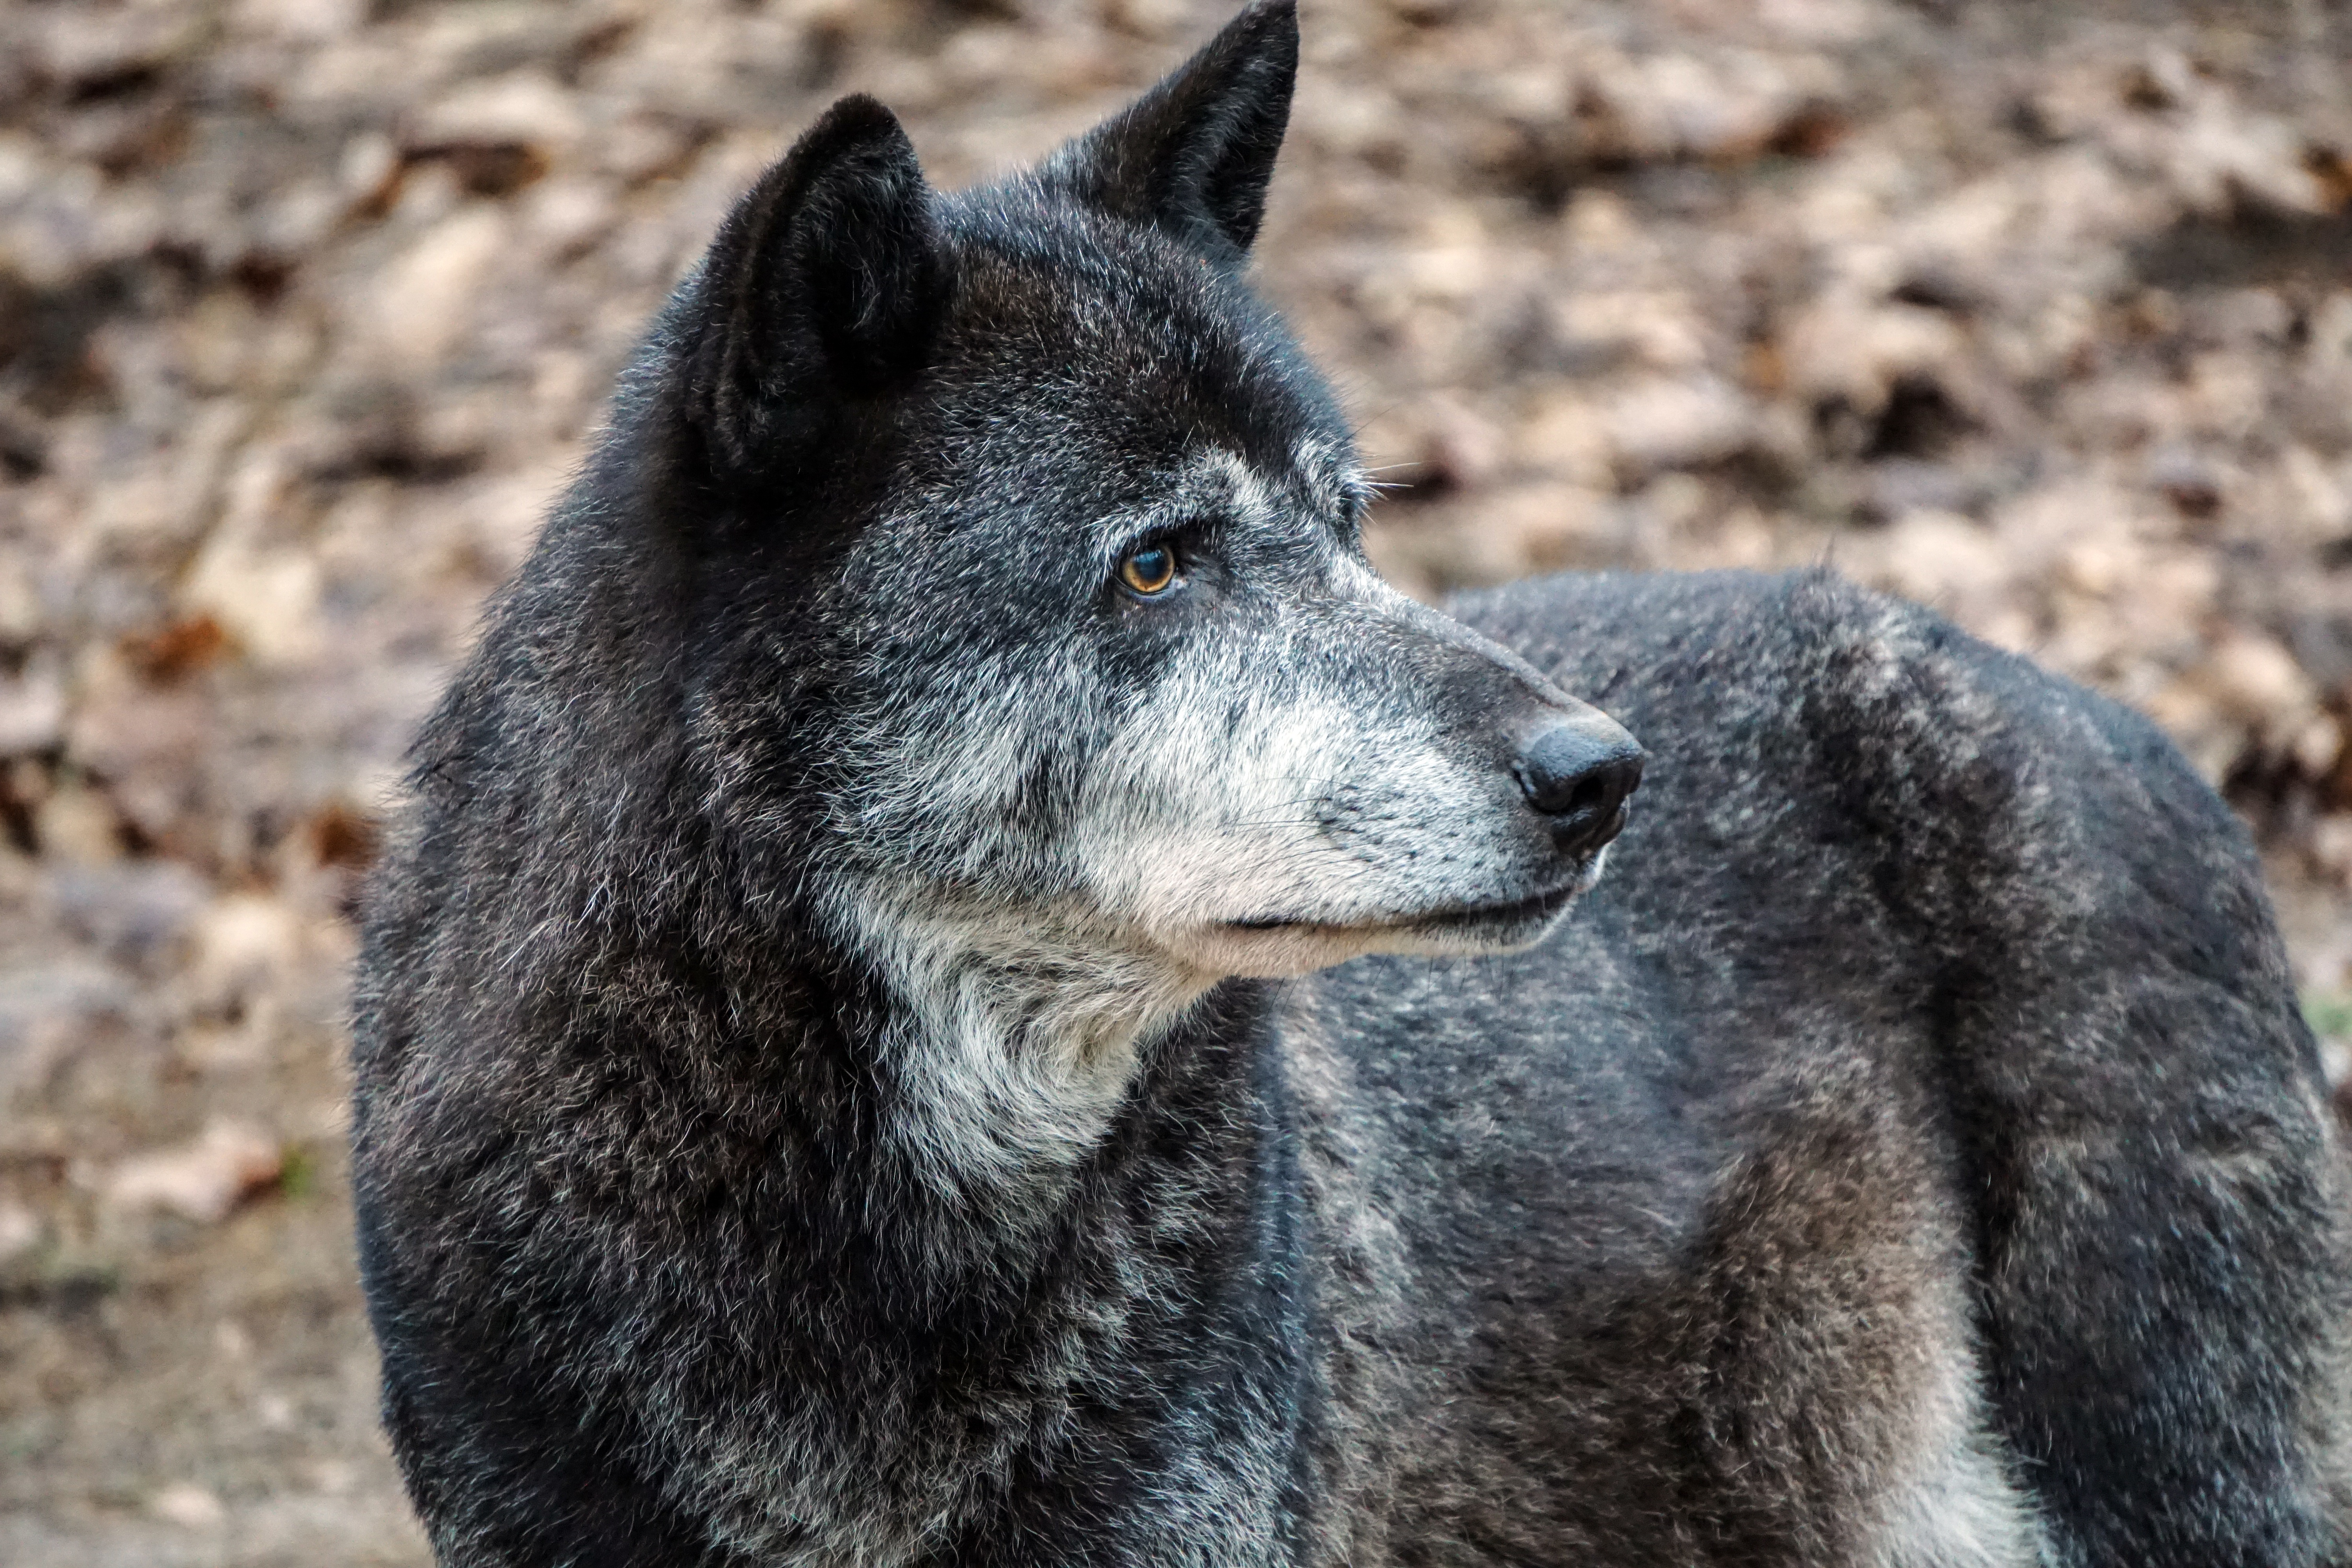
nature, forest, animal, canine, wildlife, wild, zoo, mammal, wolf, predator, fauna, wild animal, enclosure, furry, mammals, vertebrate, attention, animal world, wildlife photography, wolves, carnivores, deer park, gangelt, gangelt wildlife park, dog like mammal, dog breed group